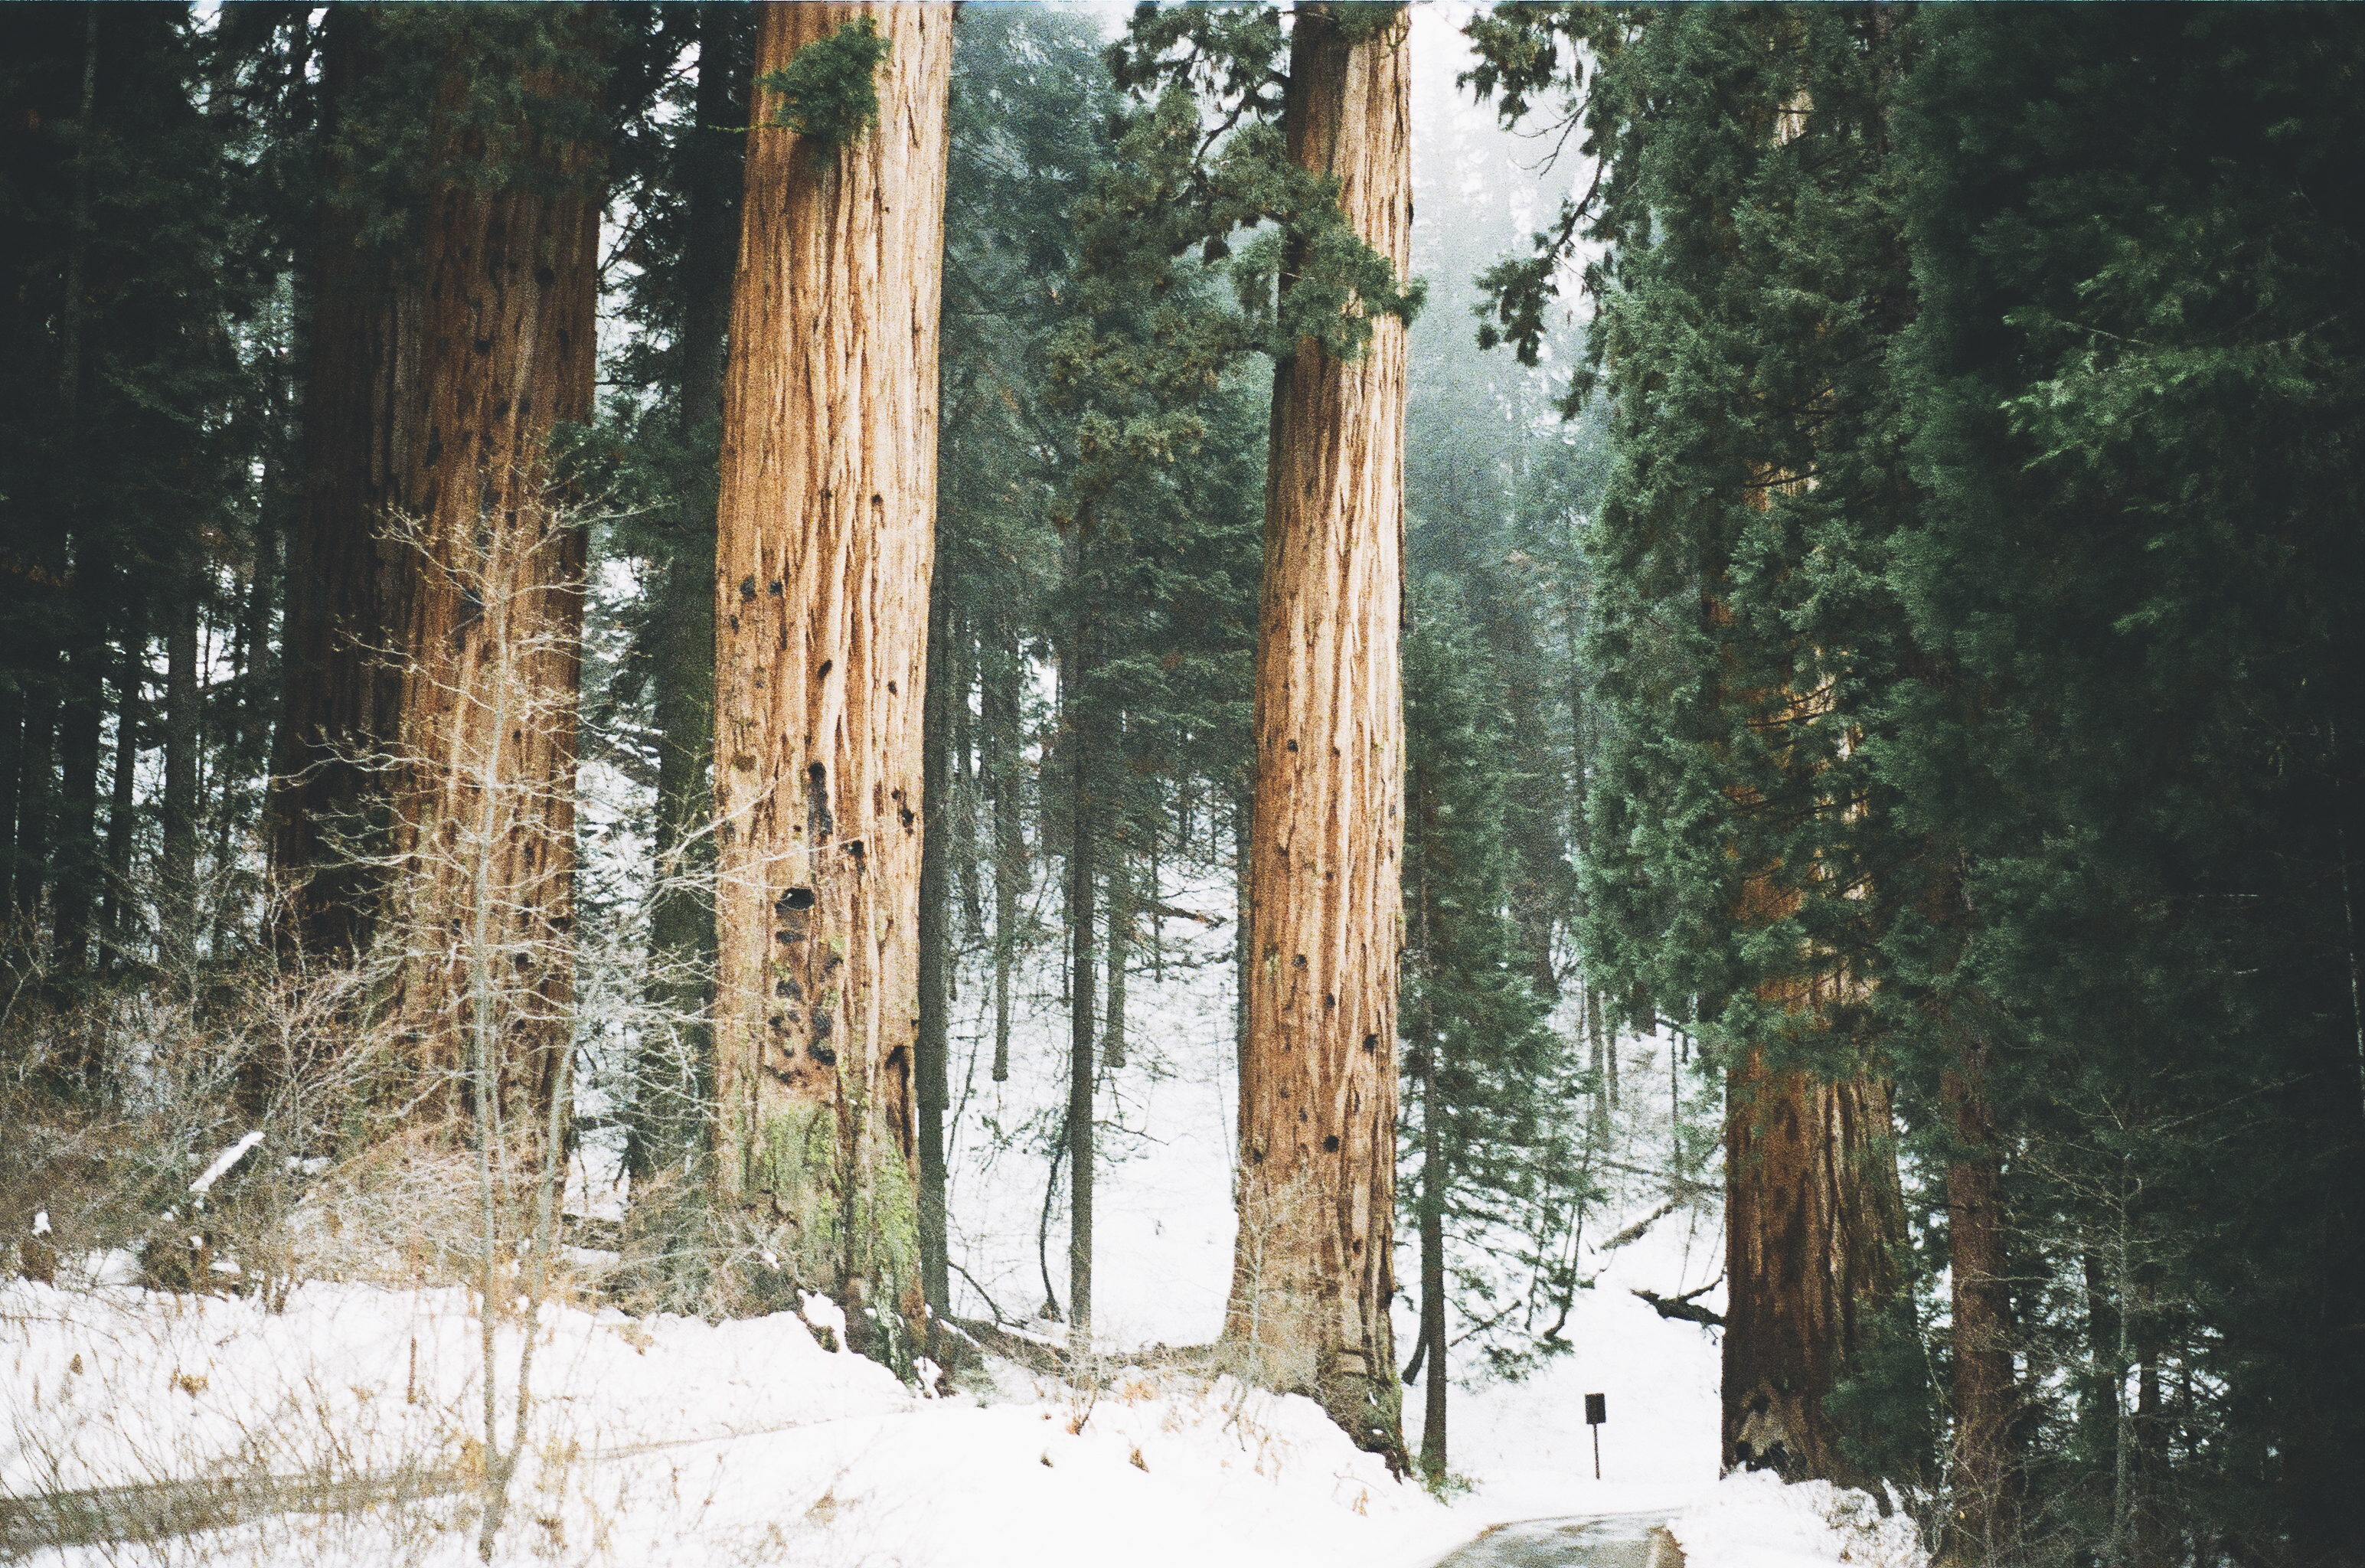
tree, nature, forest, branch, snow, winter, wood, sunlight, weather, season, trees, spruce, woodland, habitat, natural environment, woody plant